Jo Jin-woo

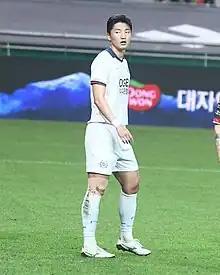
Jo in 2023

Jo Jin-woo (born 17 November 1999) is a South Korean footballer who plays as a defender for Gimcheon Sangmu.